Cobblestone architecture

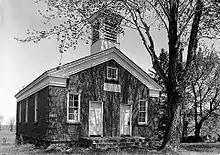
The Cobblestone Schoolhouse is part of the Cobblestone Historic District, in the hamlet of Childs, New York.

Cobblestone architecture refers to the use of cobblestones embedded in mortar as method for erecting walls on houses and commercial buildings. It was frequently used in the northeastern United States and upper Midwest in the early 19th century; the greatest concentration of surviving cobblestone buildings is in New York State, generally near the historic Erie Canal or connecting canals.